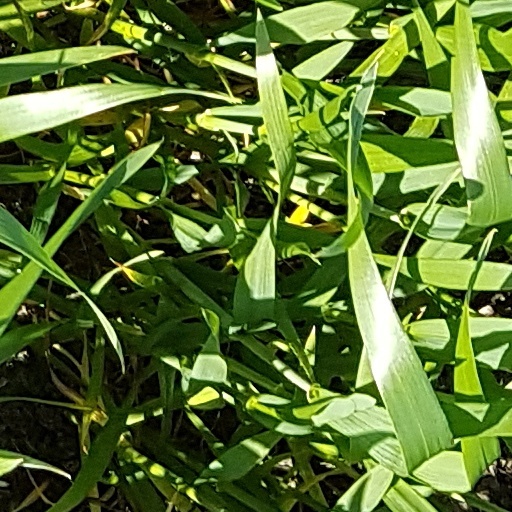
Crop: wheat